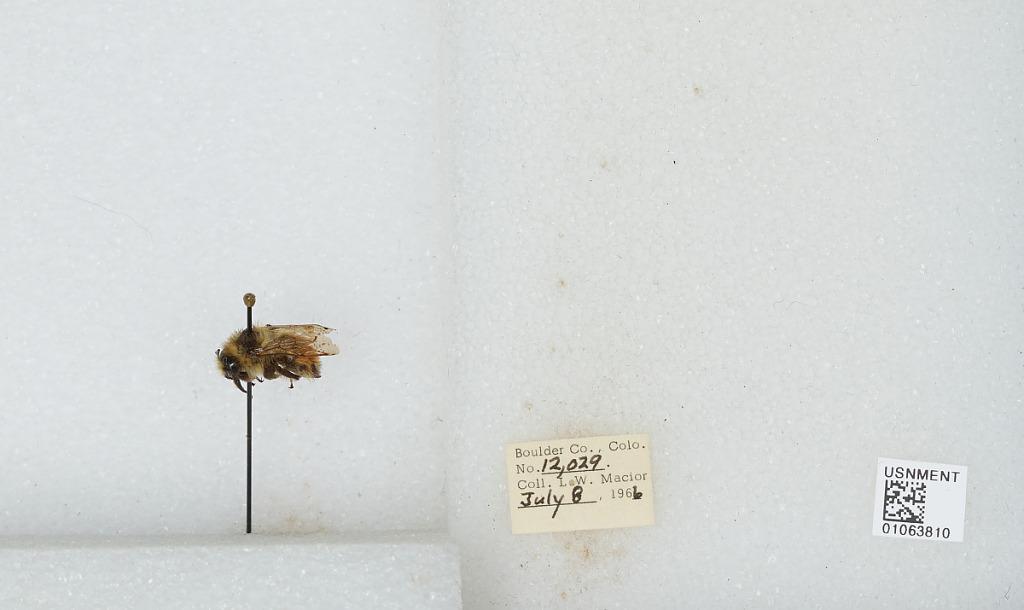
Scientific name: Bombus (Pyrobombus) bifarius Cresson
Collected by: L. Macior
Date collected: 1966-7-8
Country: United States
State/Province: Colorado
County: Boulder
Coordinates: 40.0017, -105.308